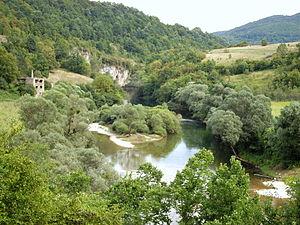
Le parc national de l'Una est un parc national situé en Bosnie-Herzégovine. La zone a été déclarée parc national en 2008. Le parc, d'une superficie de 198 km², tire son nom de la rivière Una qui le traverse.